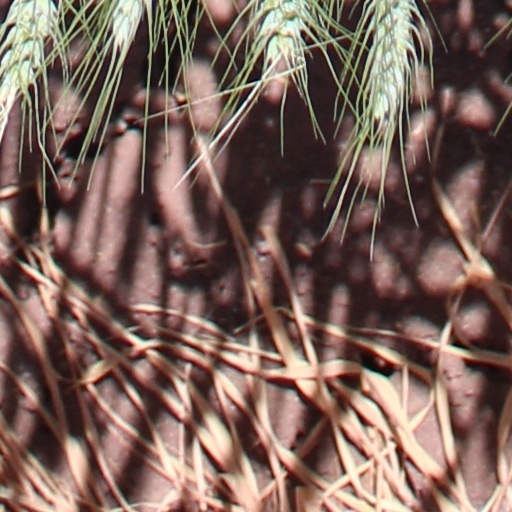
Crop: wheat